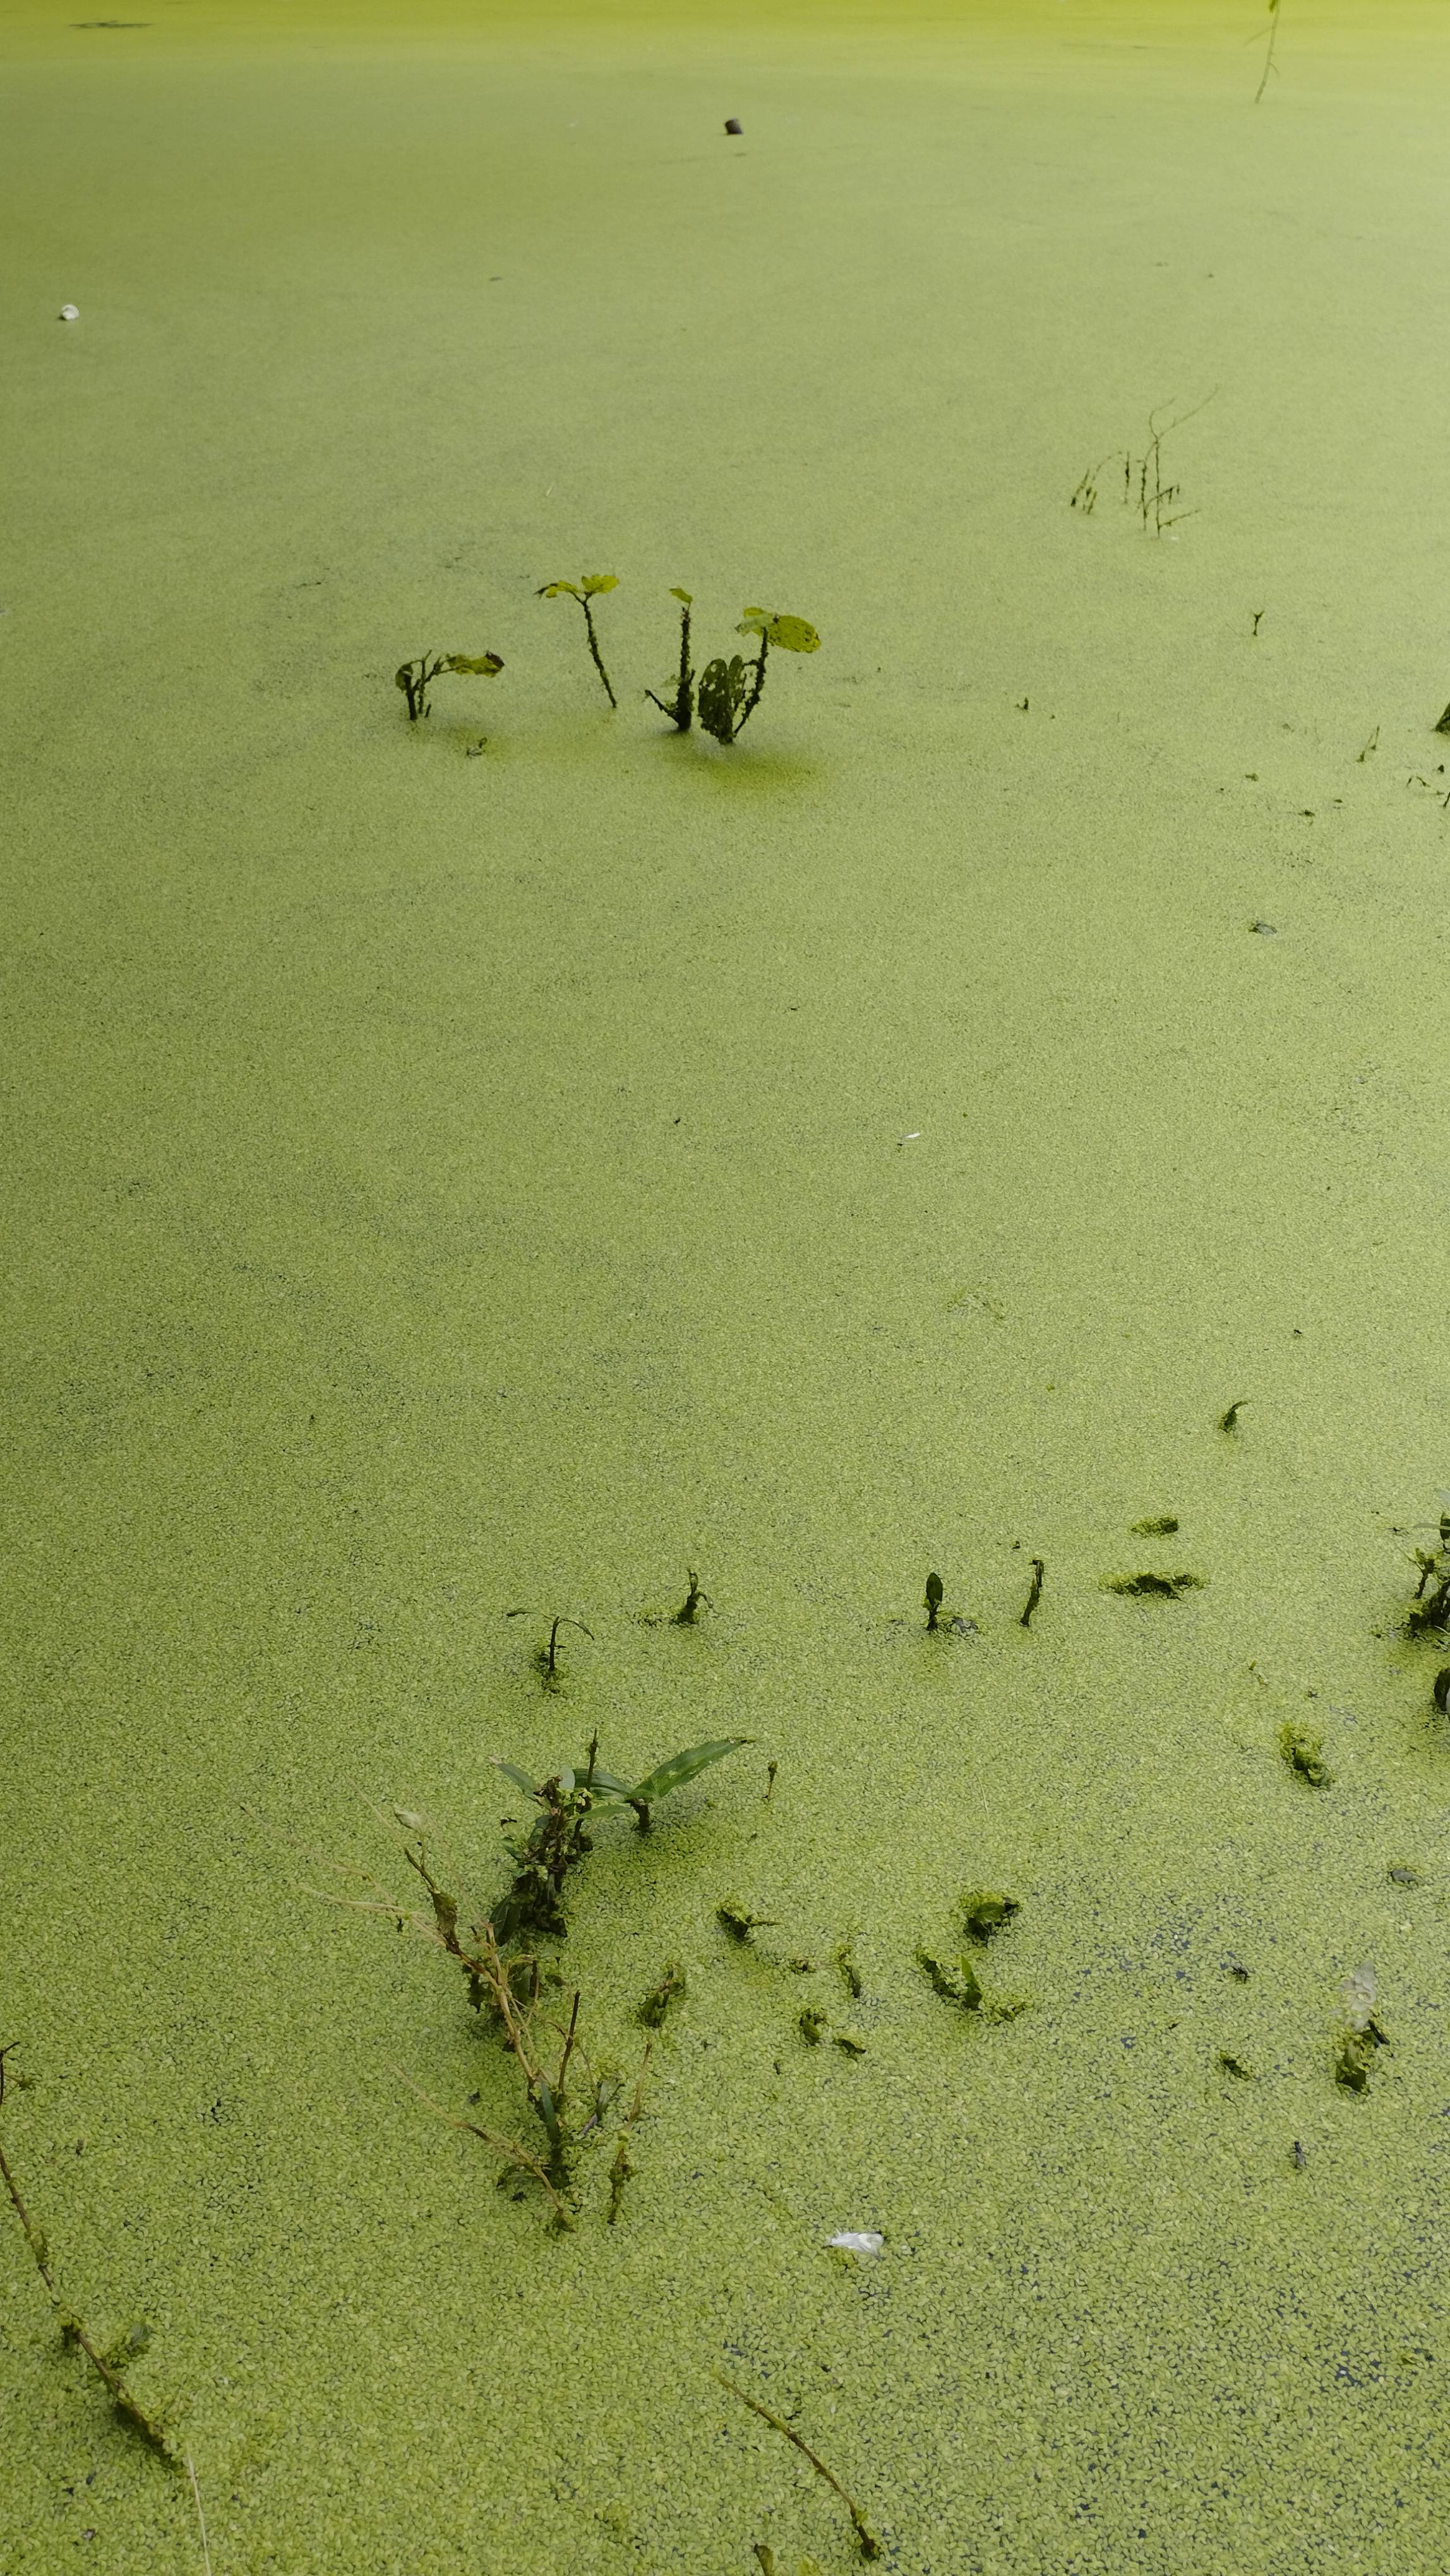
Species: Common Duckweeds (Lemna minor)